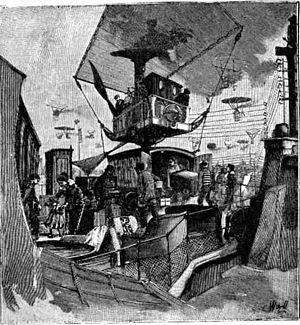
La science-fiction est un genre narratif, principalement littéraire, cinématographique et vidéo-ludique. Comme son nom l'indique, elle consiste à raconter des fictions reposant sur des progrès scientifiques et techniques obtenus dans un futur plus ou moins lointain, parfois dans un passé fictif ou dans un univers parallèle au nôtre, ou des progrès physiquement impossibles, du moins en l'état actuel de nos connaissances. Elle met ainsi en œuvre les thèmes devenus classiques du voyage dans le temps, du voyage interplanétaire ou interstellaire, de la colonisation de l'espace, de la rencontre avec des extra-terrestres, de la confrontation entre l'espèce humaine et ses créations, notamment les robots et les clones, ou de la catastrophe apocalyptique planétaire.